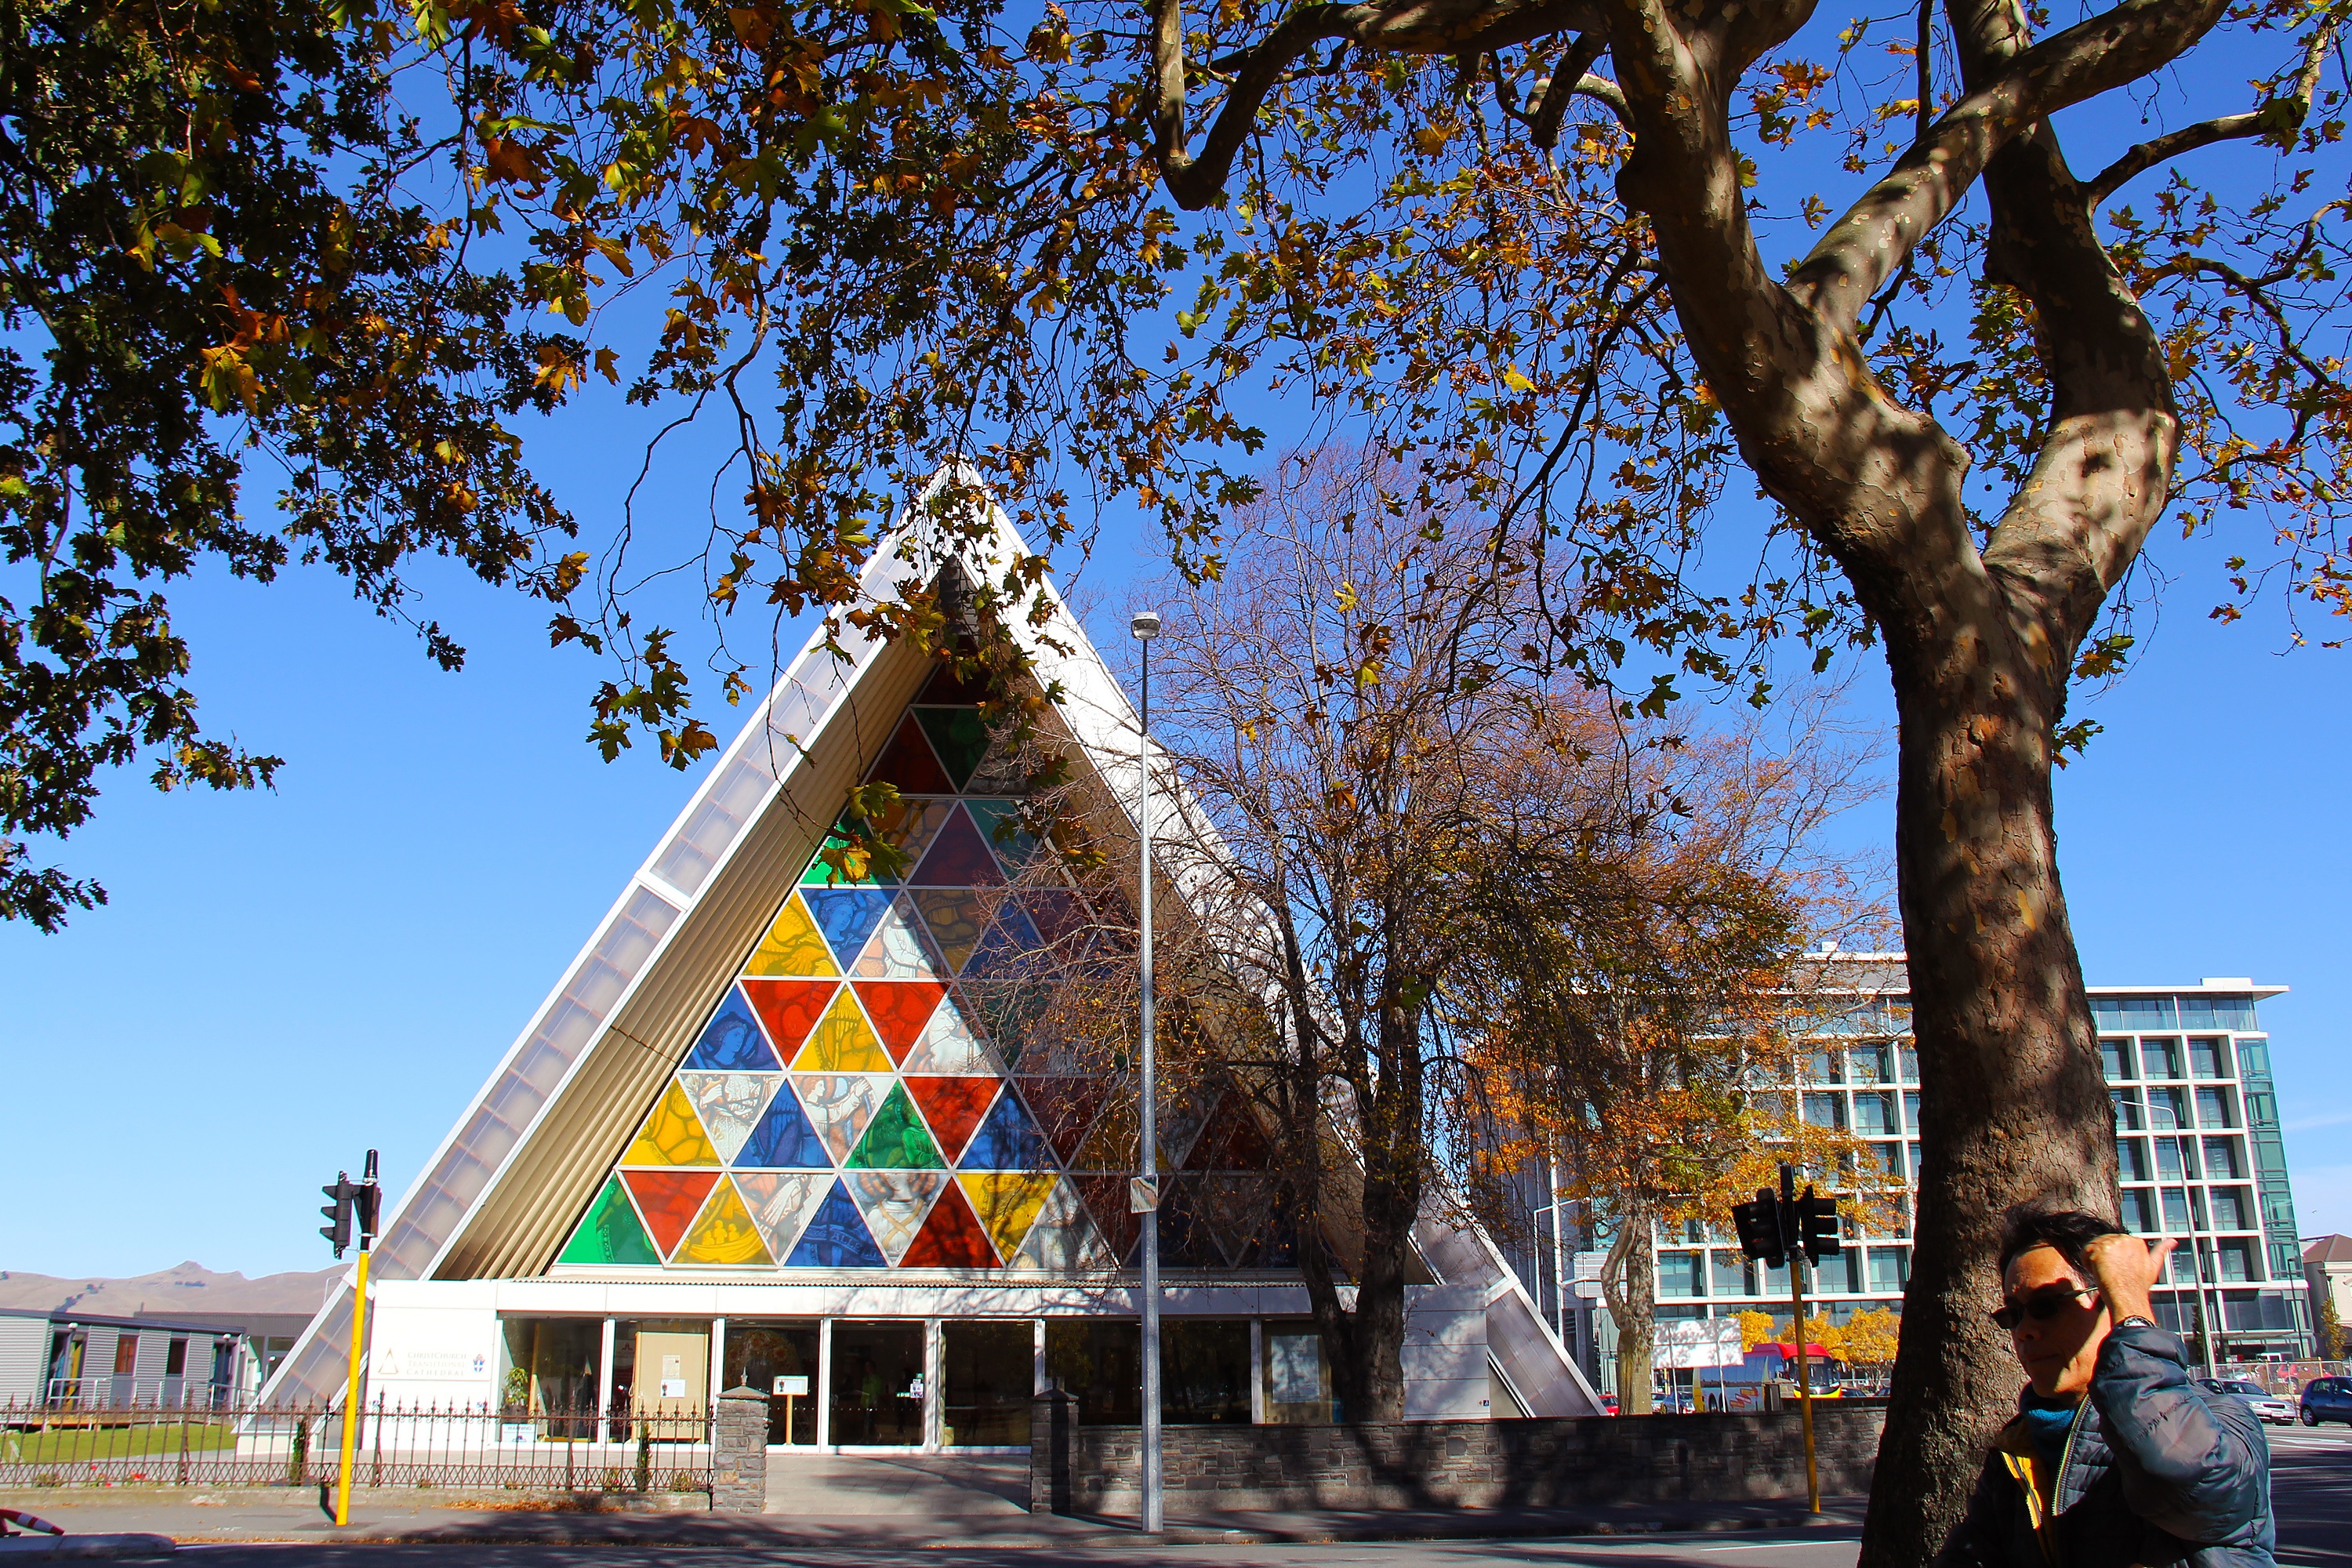
tree, architecture, building, city, love, plaza, autumn, landmark, colorful, tourism, place of worship, temple, new zealand, shrine, beautiful, christchurch, wat, neighbourhood, amazingly, cardboard cathedral